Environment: real
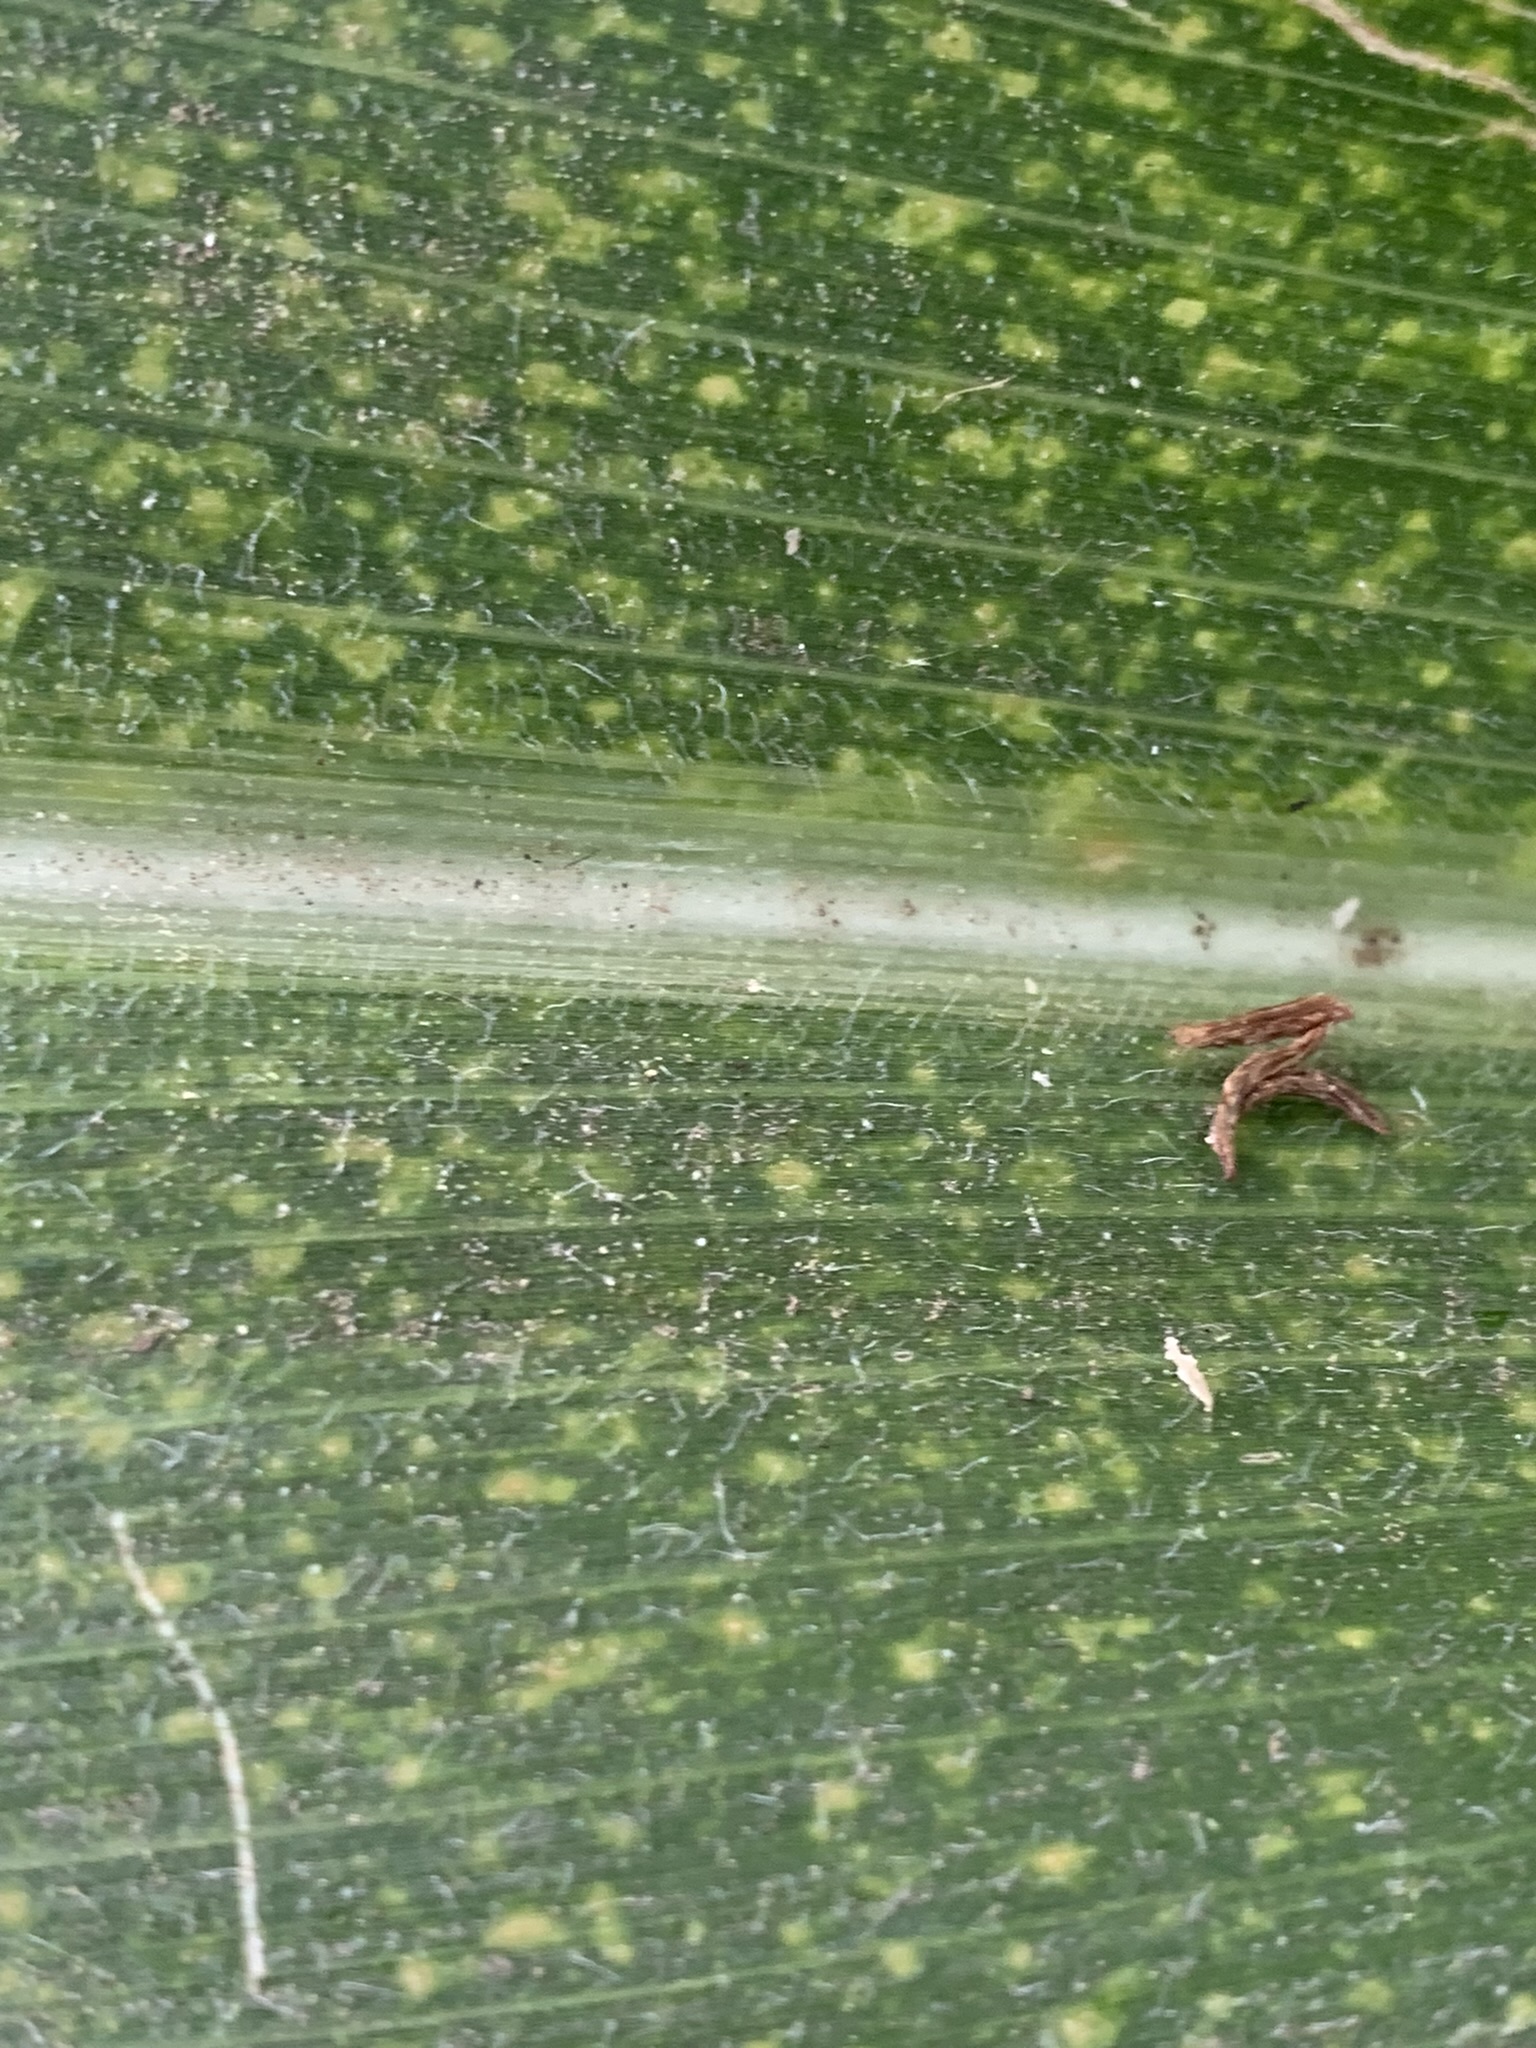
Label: lethal_necrosis